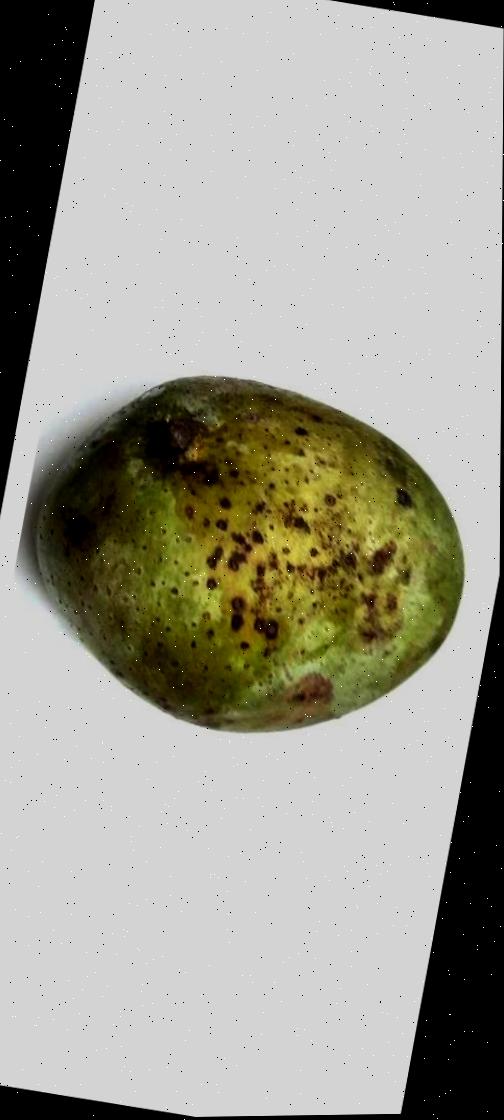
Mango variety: Fazli Classic